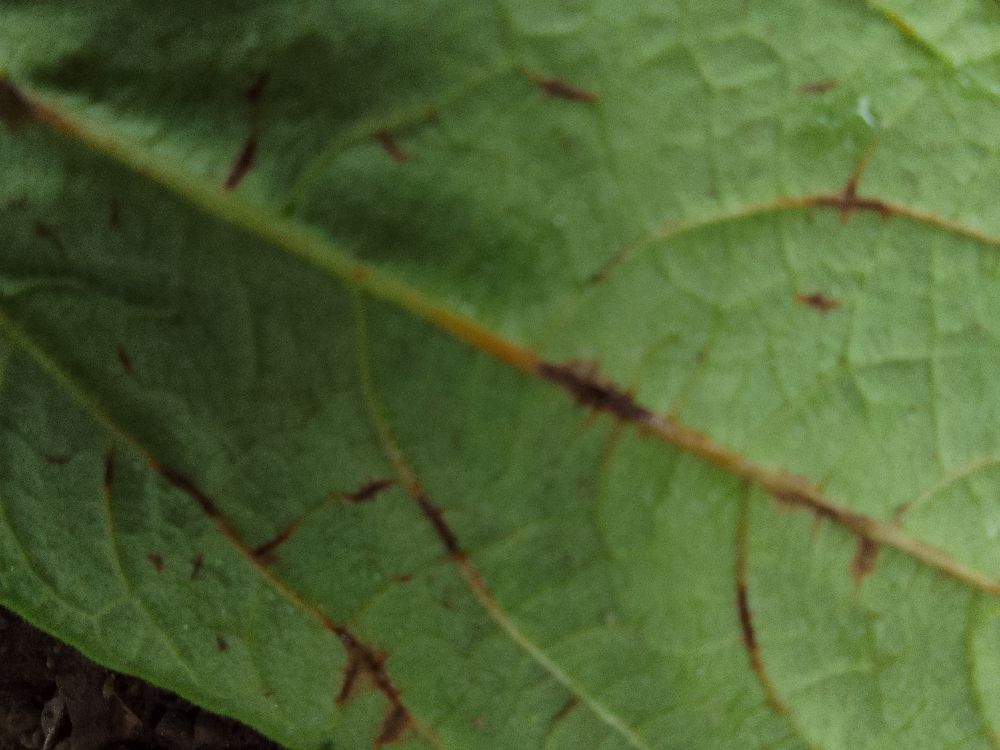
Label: anthracnose